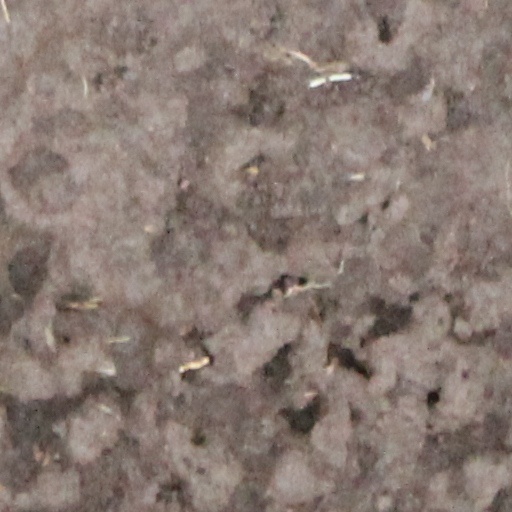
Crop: wheat